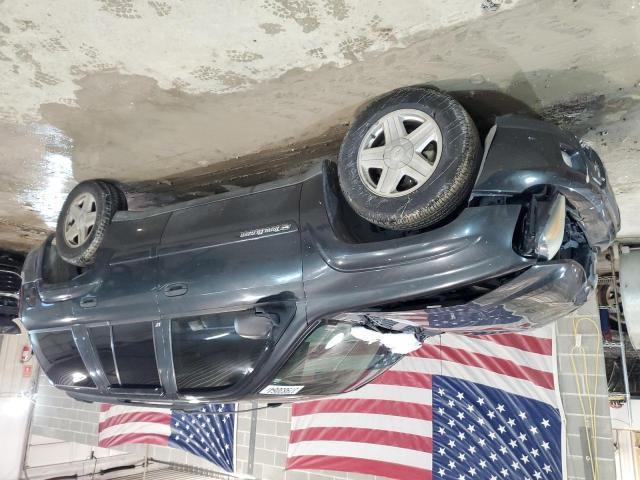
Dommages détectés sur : pare-choc avant, feu avant gauche, capot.
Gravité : majeur